Vesa Toskala

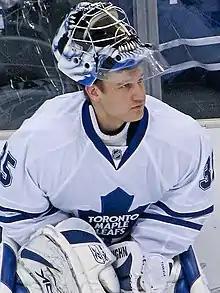
Vesa Toskala suited up in a game for the Toronto Maple Leafs on January 10, 2008

On March 18, 2008, in a match against the New York Islanders, Toskala suffered an embarrassing blunder. On a Leafs power play, defenceman Rob Davison of the Islanders attempted to clear the puck out of his defensive zone. Taken from 174 feet, the shot bounced five times before eventually bouncing over Toskala's glove and into the net. It was only Davison's third goal in 187 career games.